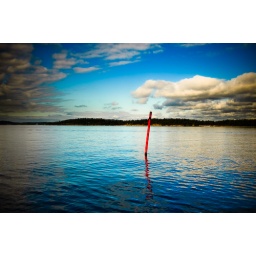
A red sign in the middle of the sea